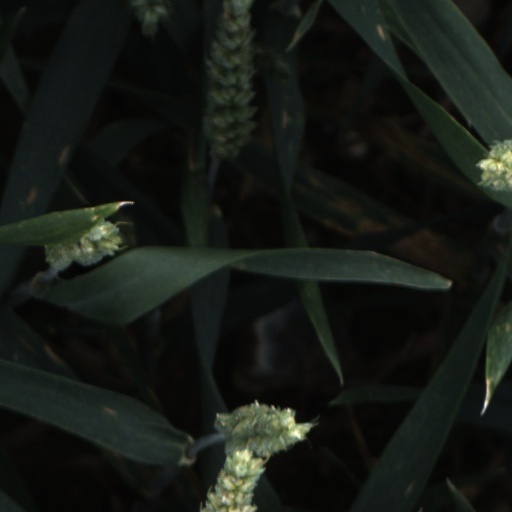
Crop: wheat